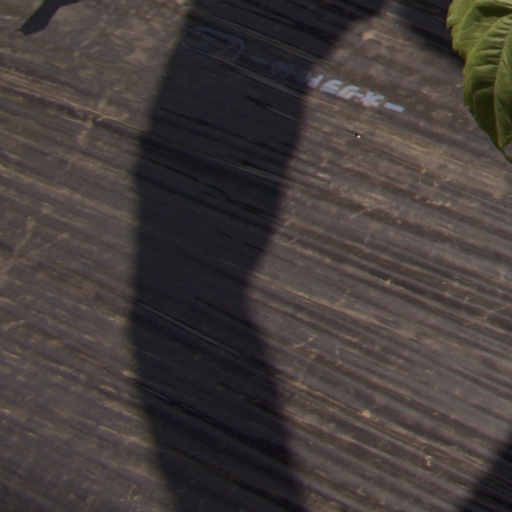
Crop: Jerusalem artichoke